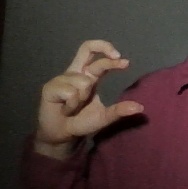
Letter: thal